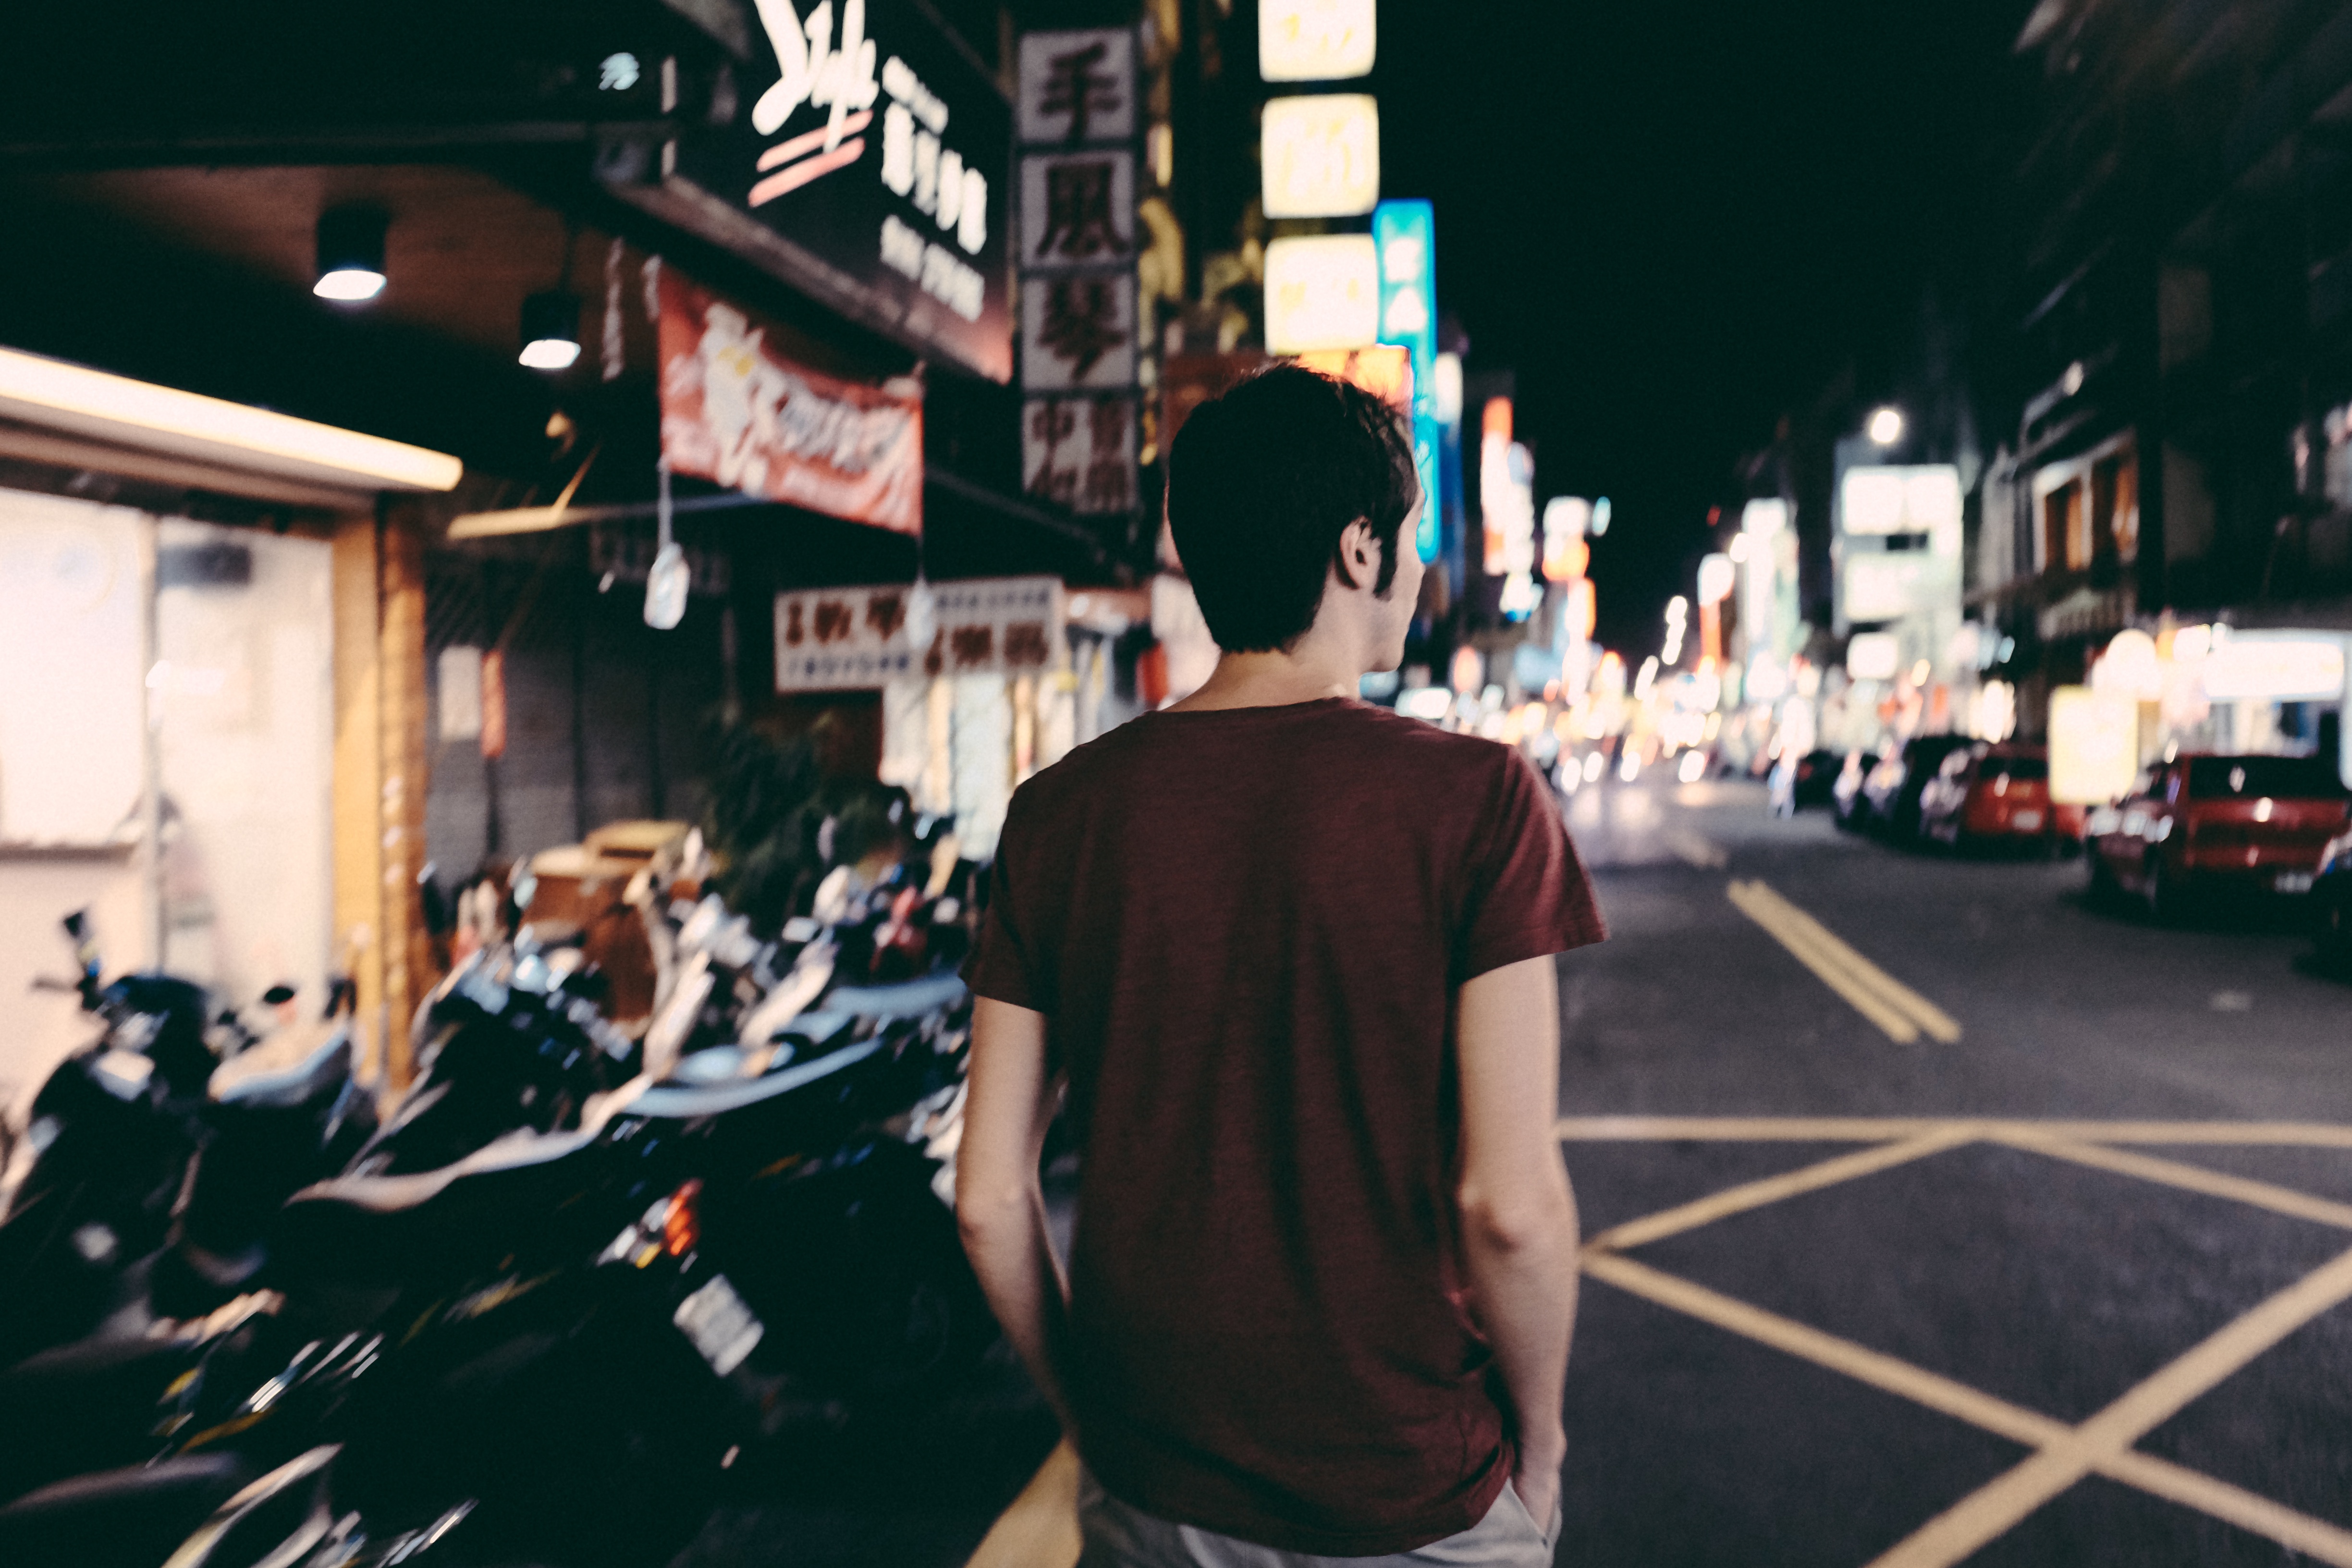
pedestrian, road, street, crowd, infrastructure, photograph